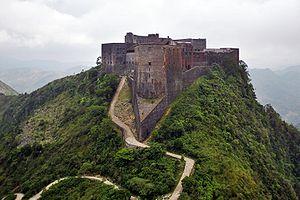
Le qualificatif de « huitième merveille du monde » est parfois donné de manière non-officielle à de nouveaux bâtiments, des structures, des projets ou même à des concepts jugés comparables aux Sept Merveilles du monde.